Shaun Wright-Phillips

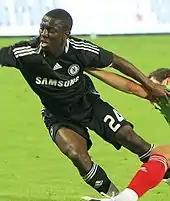
Wright-Phillips playing for Chelsea in 2008

On 18 July 2005, Wright-Phillips completed a £21 million move to Premier League champions Chelsea, returning to his native London. He joined the club on a five-year contract after agreeing to personal terms and passing a medical. He had previously said he would not leave Manchester City. His appearances were initially limited, starting only 15 times for Chelsea in 2005–06 and struggling to find scoring form. An inconsistent first season with Chelsea culminated in him missing out on the opportunity to travel to Germany with the England squad for the 2006 FIFA World Cup.